Francis Rossi

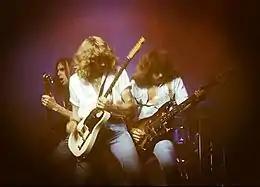
Rossi (far left), with Status Quo in 1978

In 1967, Traffic Jam changed its name to The Status Quo, but eventually dropped the definite article. Shortly afterward Parfitt joined the band, completing the original line-up, and beginning an almost 50-year partnership with Rossi until Parfitt's death in 2016. Rossi had written a song called "Pictures of Matchstick Men", which hit the charts in both the UK and the US in 1968, launching their hit-making career. After some years of minor success, the band reached #5 in the album charts in 1972 with "Piledriver". Released on Vertigo Records, it included "Paper Plane", a song penned by Rossi and Bob Young, which was released as a single.